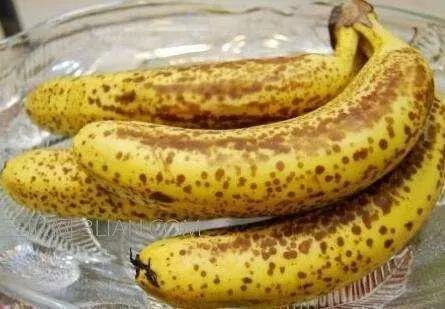
Plant: Banana
Disease: banana anthracnose